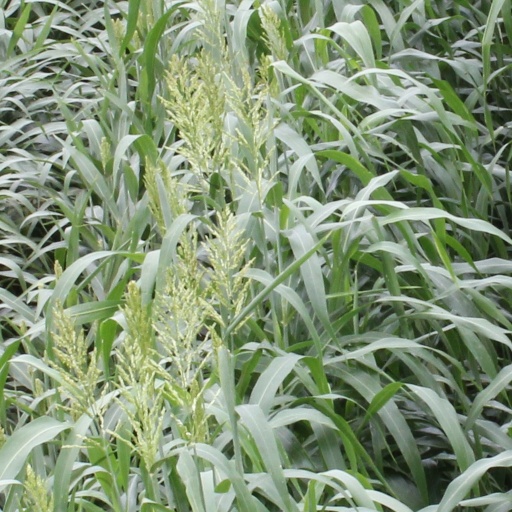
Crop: sorghum